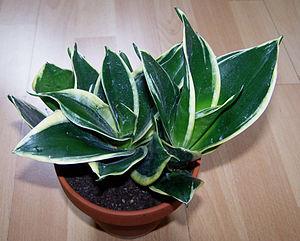
Sansevieria trifasciata est une espèce subtropicale de plantes succulentes. Elle appartient à la famille des Liliaceae selon la classification classique, ou à celle des Asparagaceae selon la classification phylogénétique.